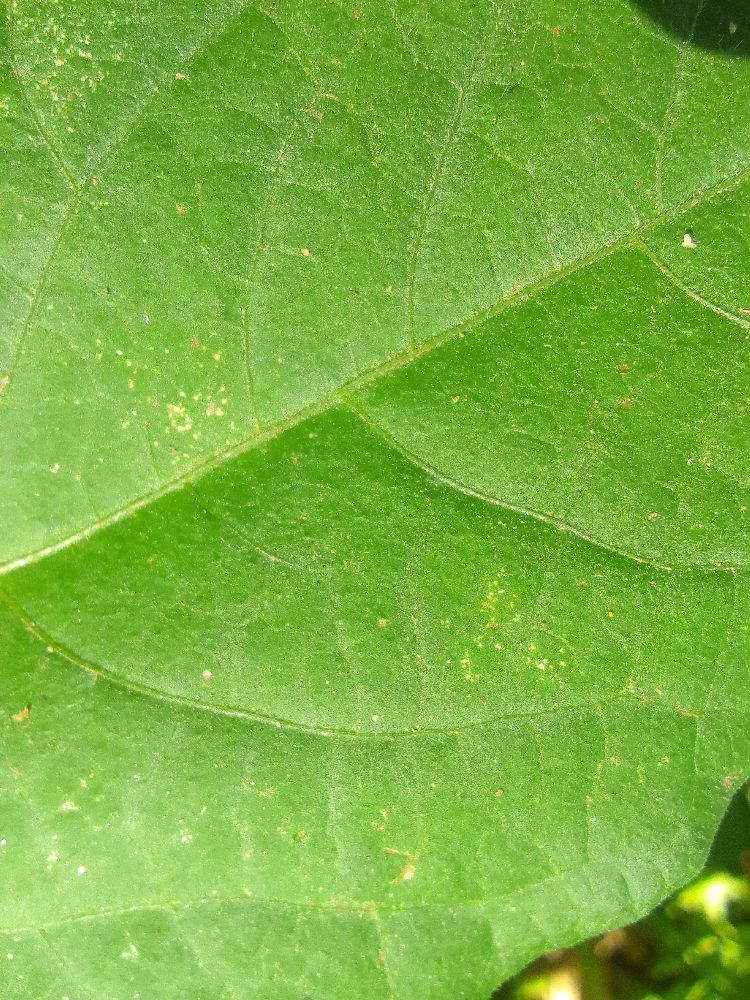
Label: healthy